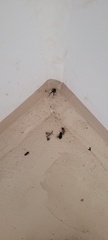
Species: Lactrodectus_hesperus